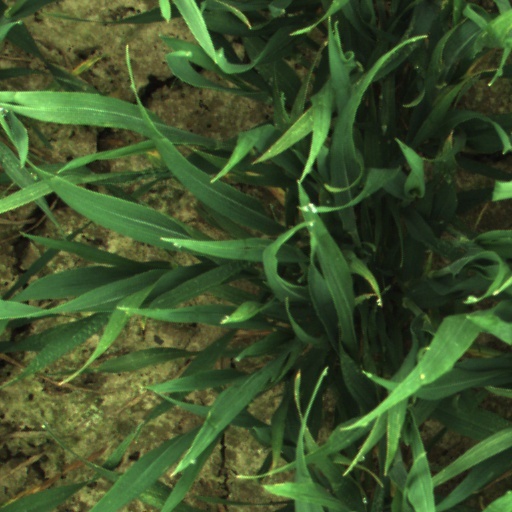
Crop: wheat